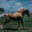
Label: horse